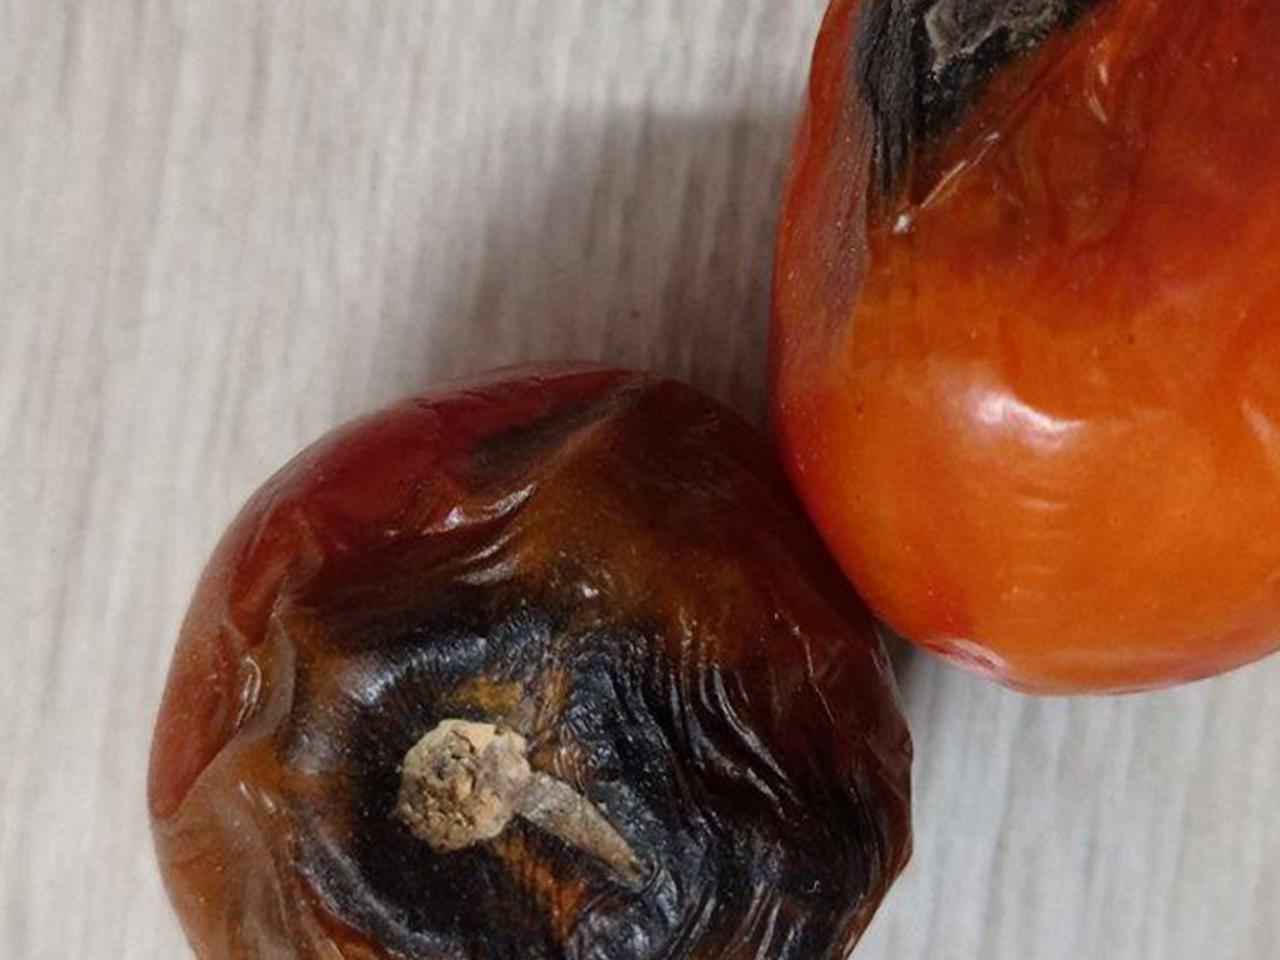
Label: Rotten